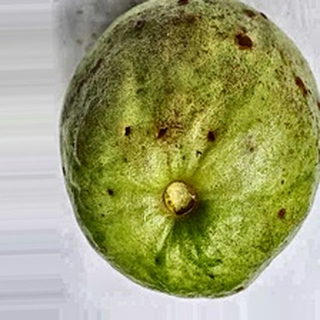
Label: guava_fruit_fly